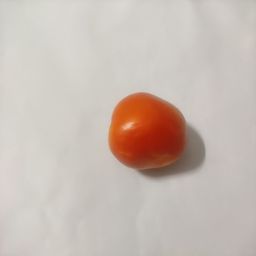
Crop: Tomato
Quality: Ripe